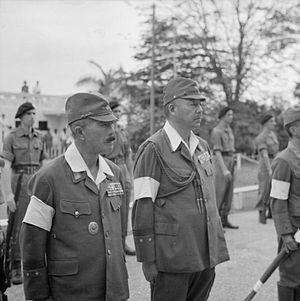
Kitsuju Ayabe est un général de l'armée impériale japonaise durant la Seconde Guerre mondiale.